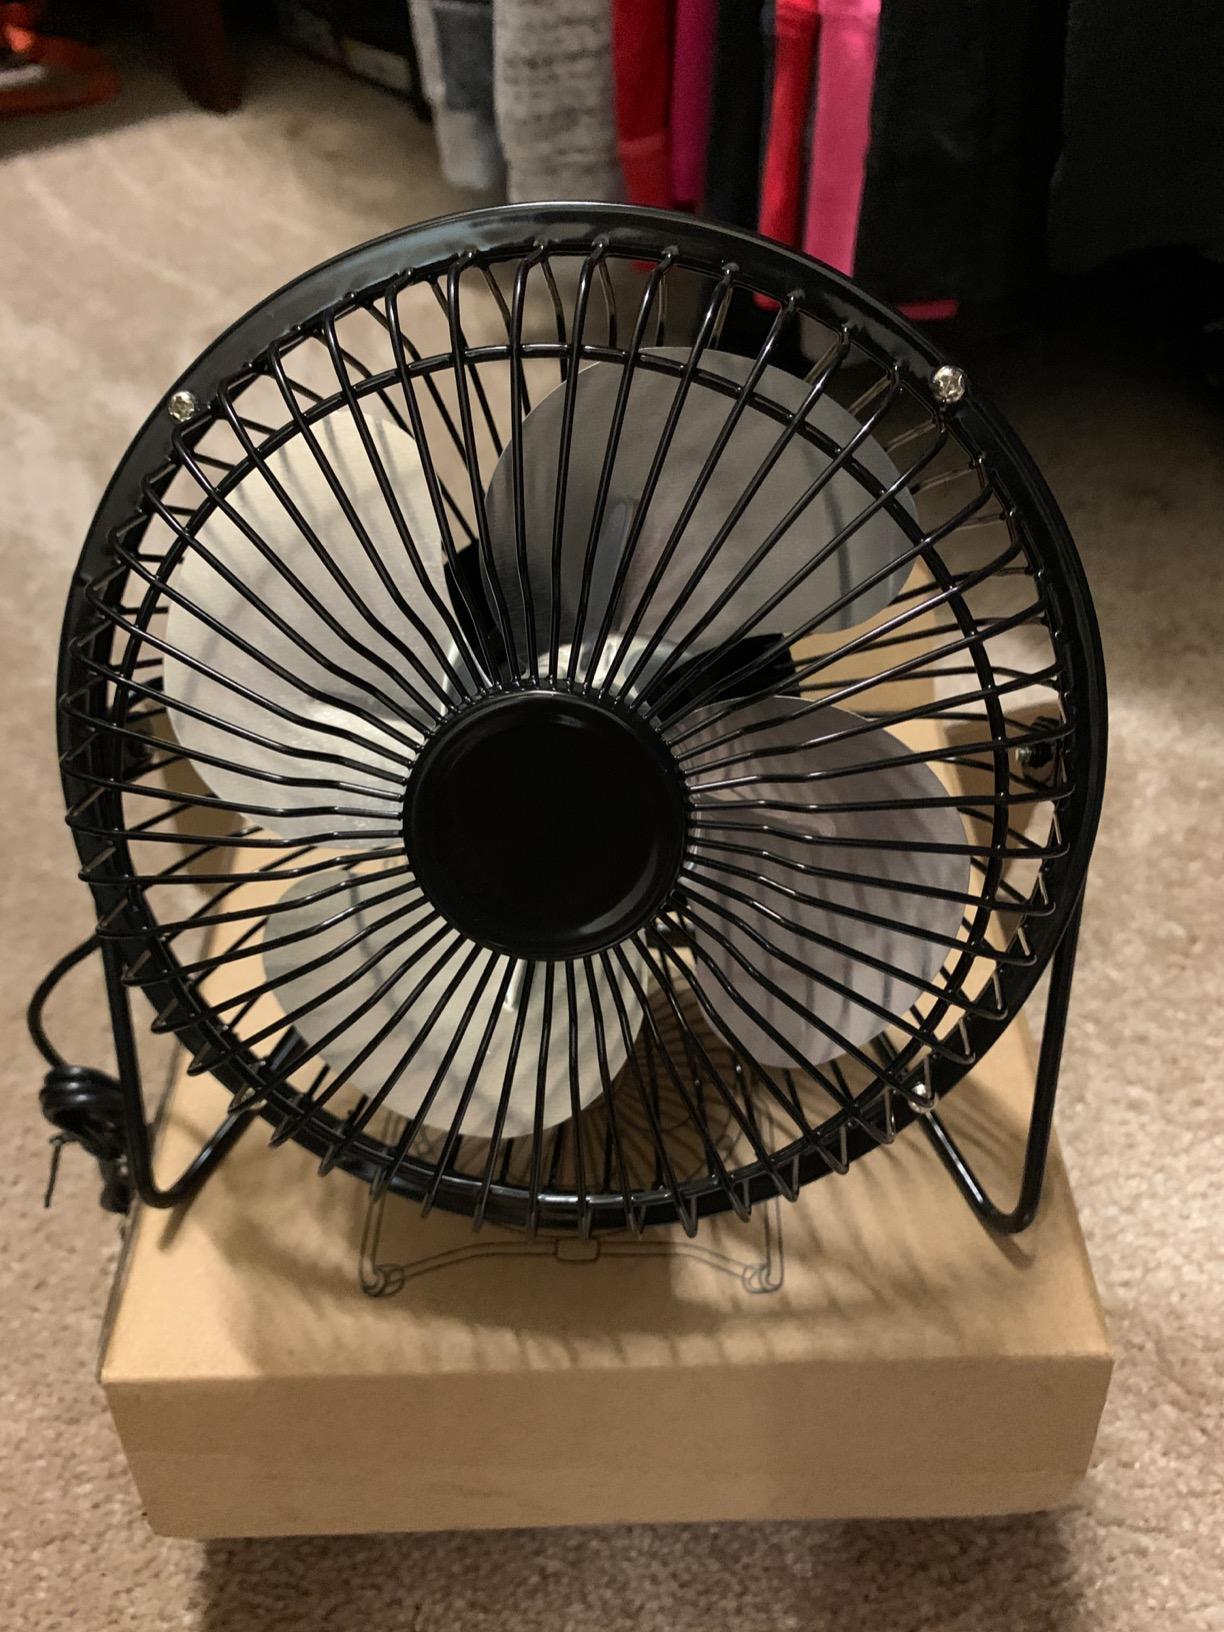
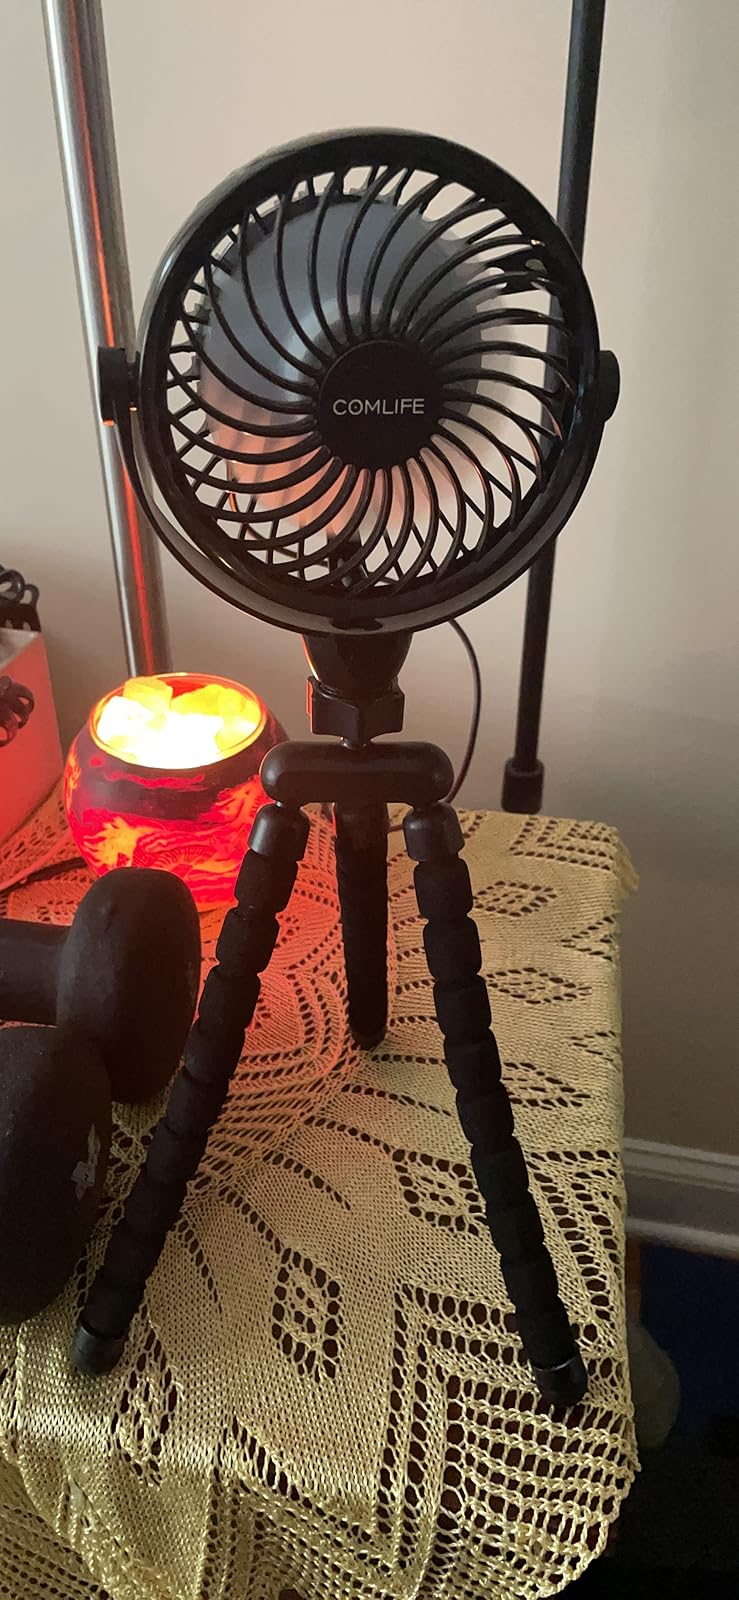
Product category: fan
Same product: no